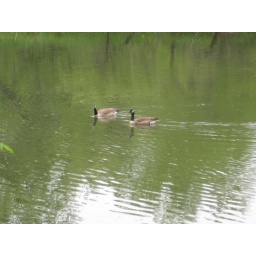
ducks in river